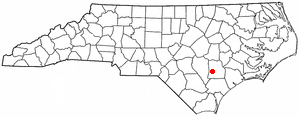
Magnolia est une ville américaine située dans le comté de Duplin dans l'État de Caroline du Nord. En 2010, sa population était de 939 habitants.